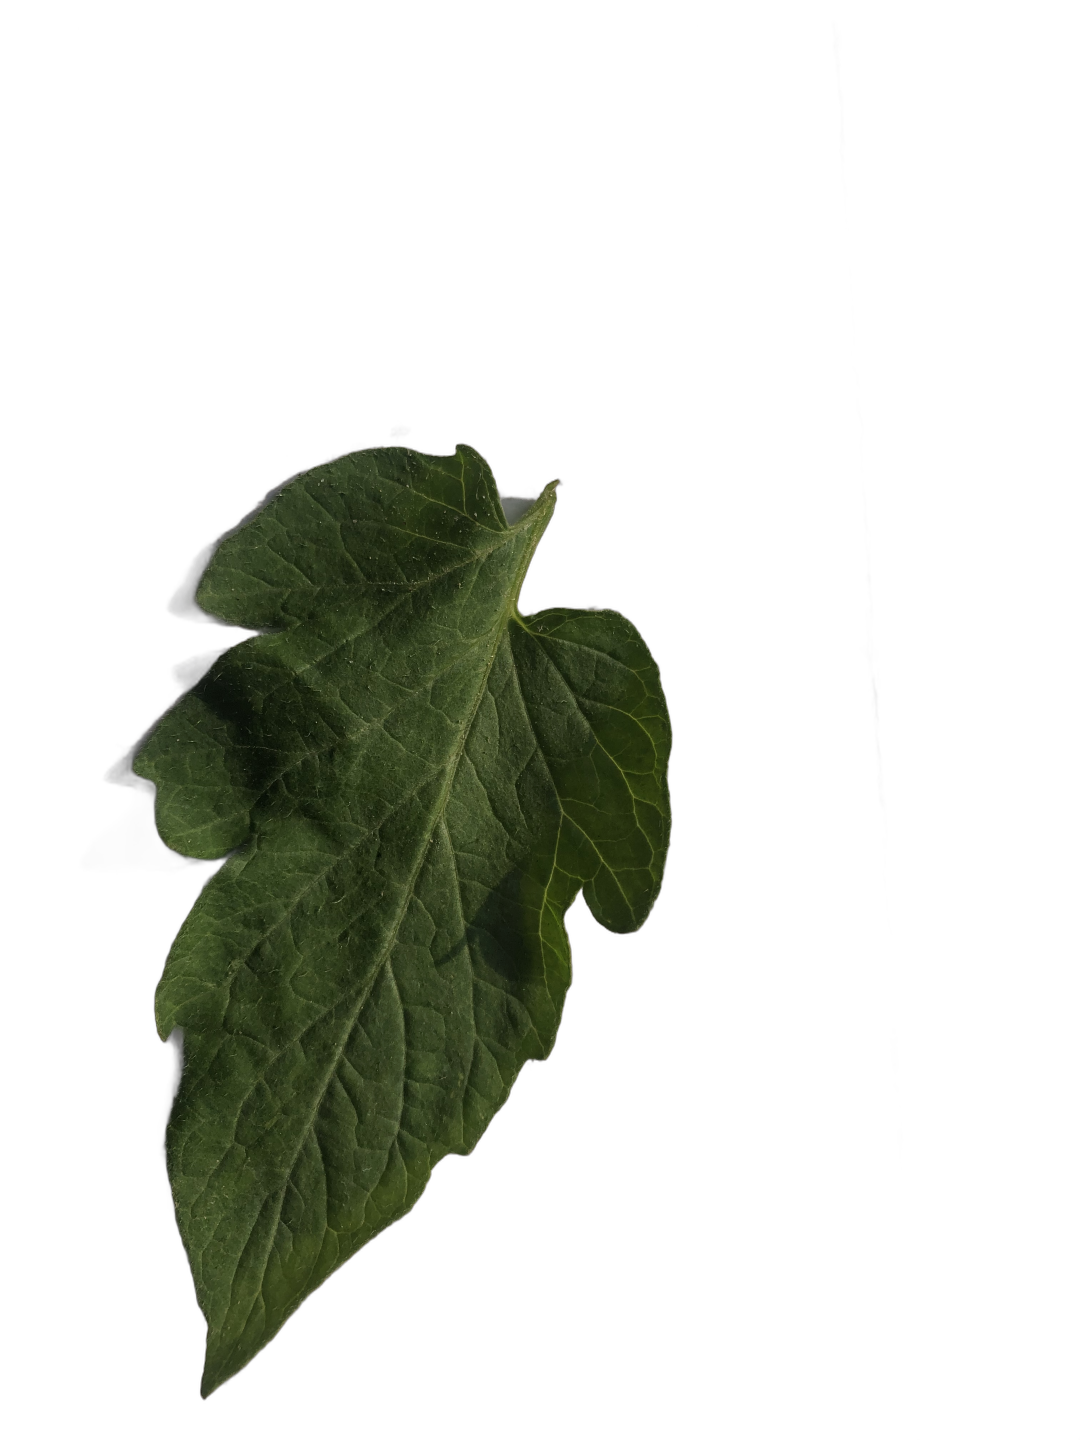
Crop: Tomato
Label: Healthy